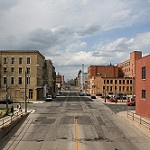
Scene: Outdoor